Thomas Street Distillery

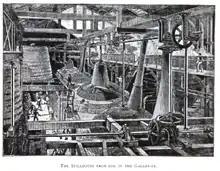
With eight pot stills, the stillhouse at the Thomas Street Distillery was probably the largest in the world.

When Alfred Barnard, the British historian, visited the plant, it was at its zenith, and he described it as being one of the largest and best equipped in the world, occupying 17 acres, with eight pot stills in operation, an output of over 2 million gallons per annum, and a payroll of over 200 staff, including 18 coopers. At the time, its largest export market was across to Great Britain; however, Canada, the United States, and Australia also represented important export markets.